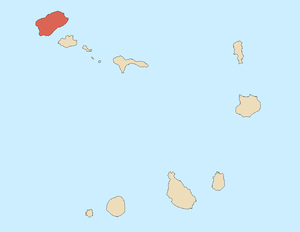
Santo Antão
Kort over Santo Antão, Kap Verde
Santo Antão, eller Sontonton på kreolsk, er den vestligste og største af øerne i Kap Verdes øgruppe Barlavento, samt den største vestligste ø i Afrika. Øen er Kap Verdes næststørste. Øen hovedby er Ribeira Grande på nordkysten, som også har en lufthavn. Byen Porto Novo har en færgehavn og ligger på sydkysten.